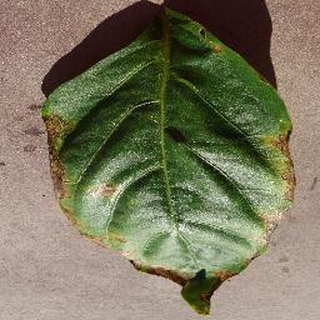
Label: bell_pepper_bacterial_spot